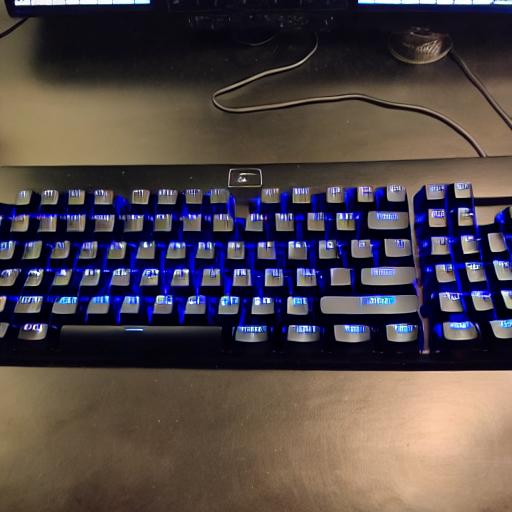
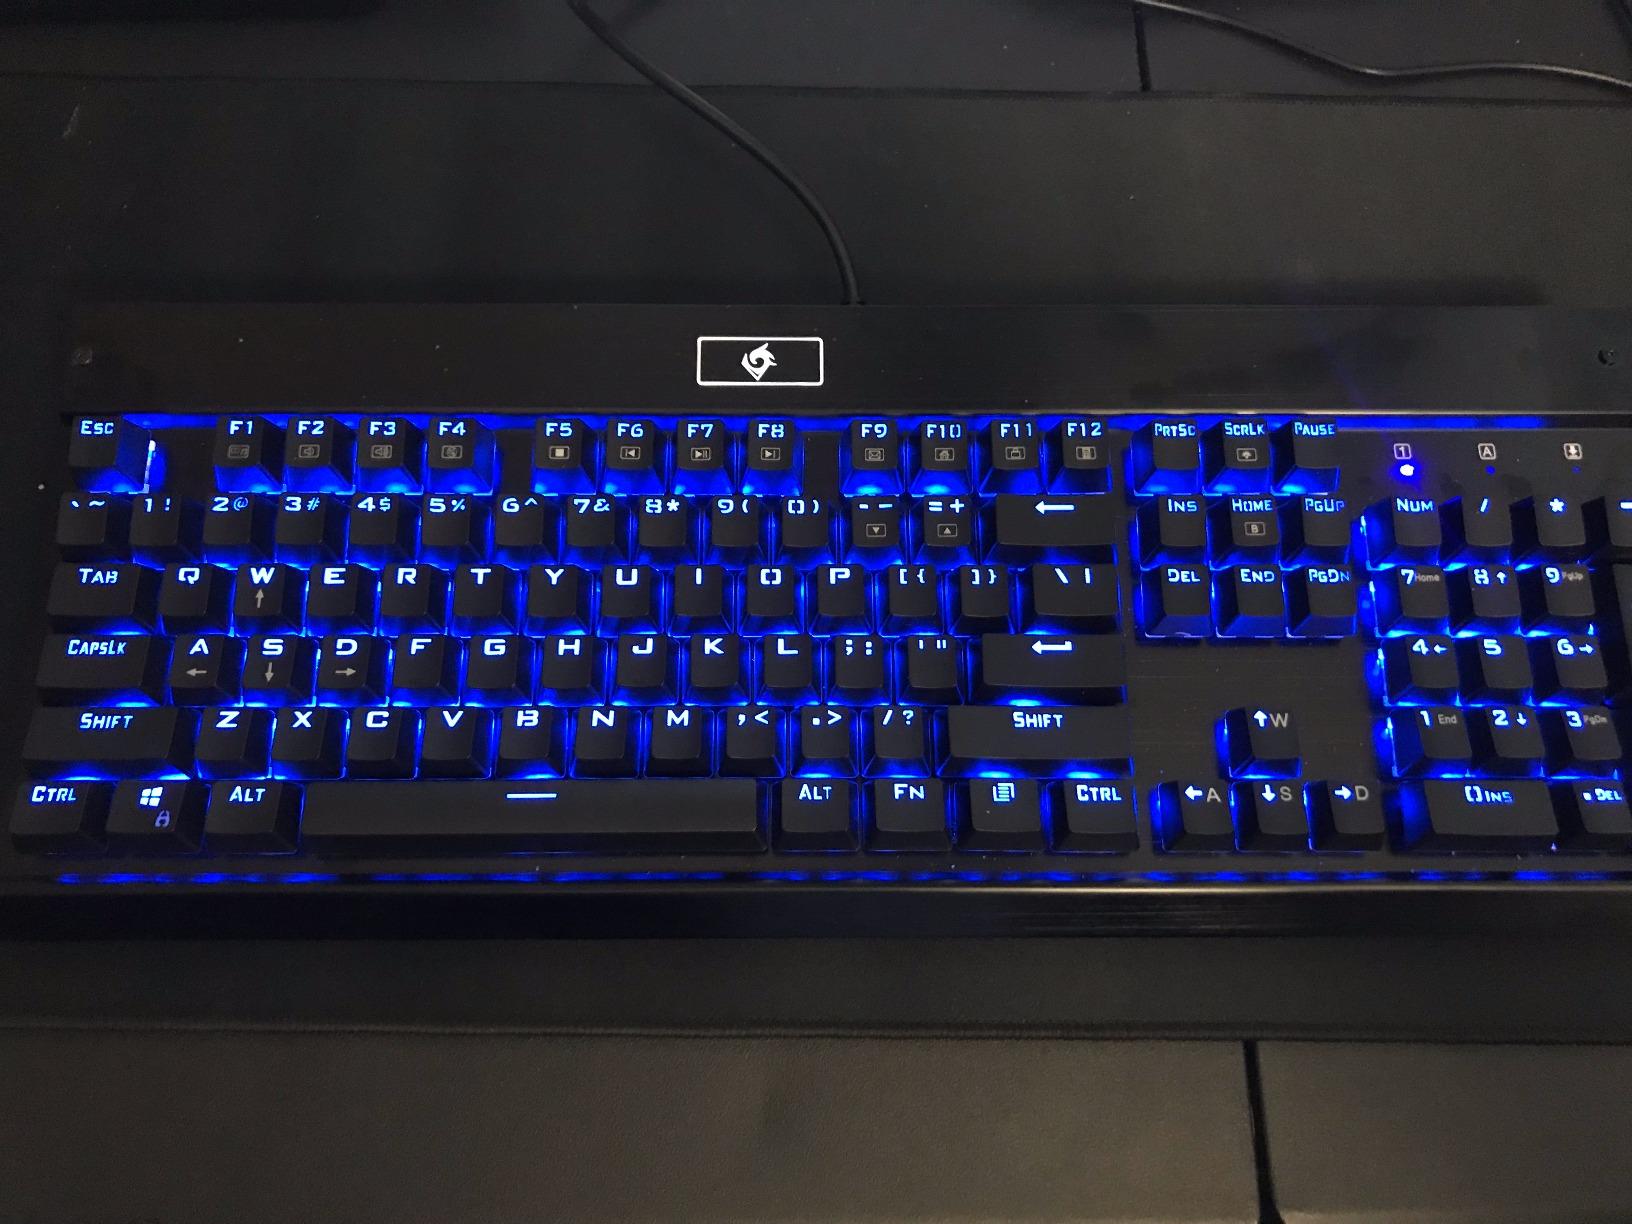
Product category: keyboard
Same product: no